Donte's

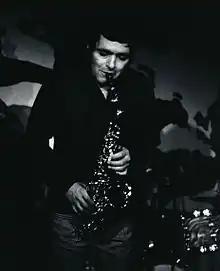
Art Pepper performing at the club in 1980

Donte's was a jazz club and diner and cocktail bar at 4269 Lankershim Boulevard in North Hollywood, Los Angeles, to the north of Universal Studios. One of the West Coast's best known jazz clubs in the 1970s and 1980s, it opened in 1966 and closed in 1988.